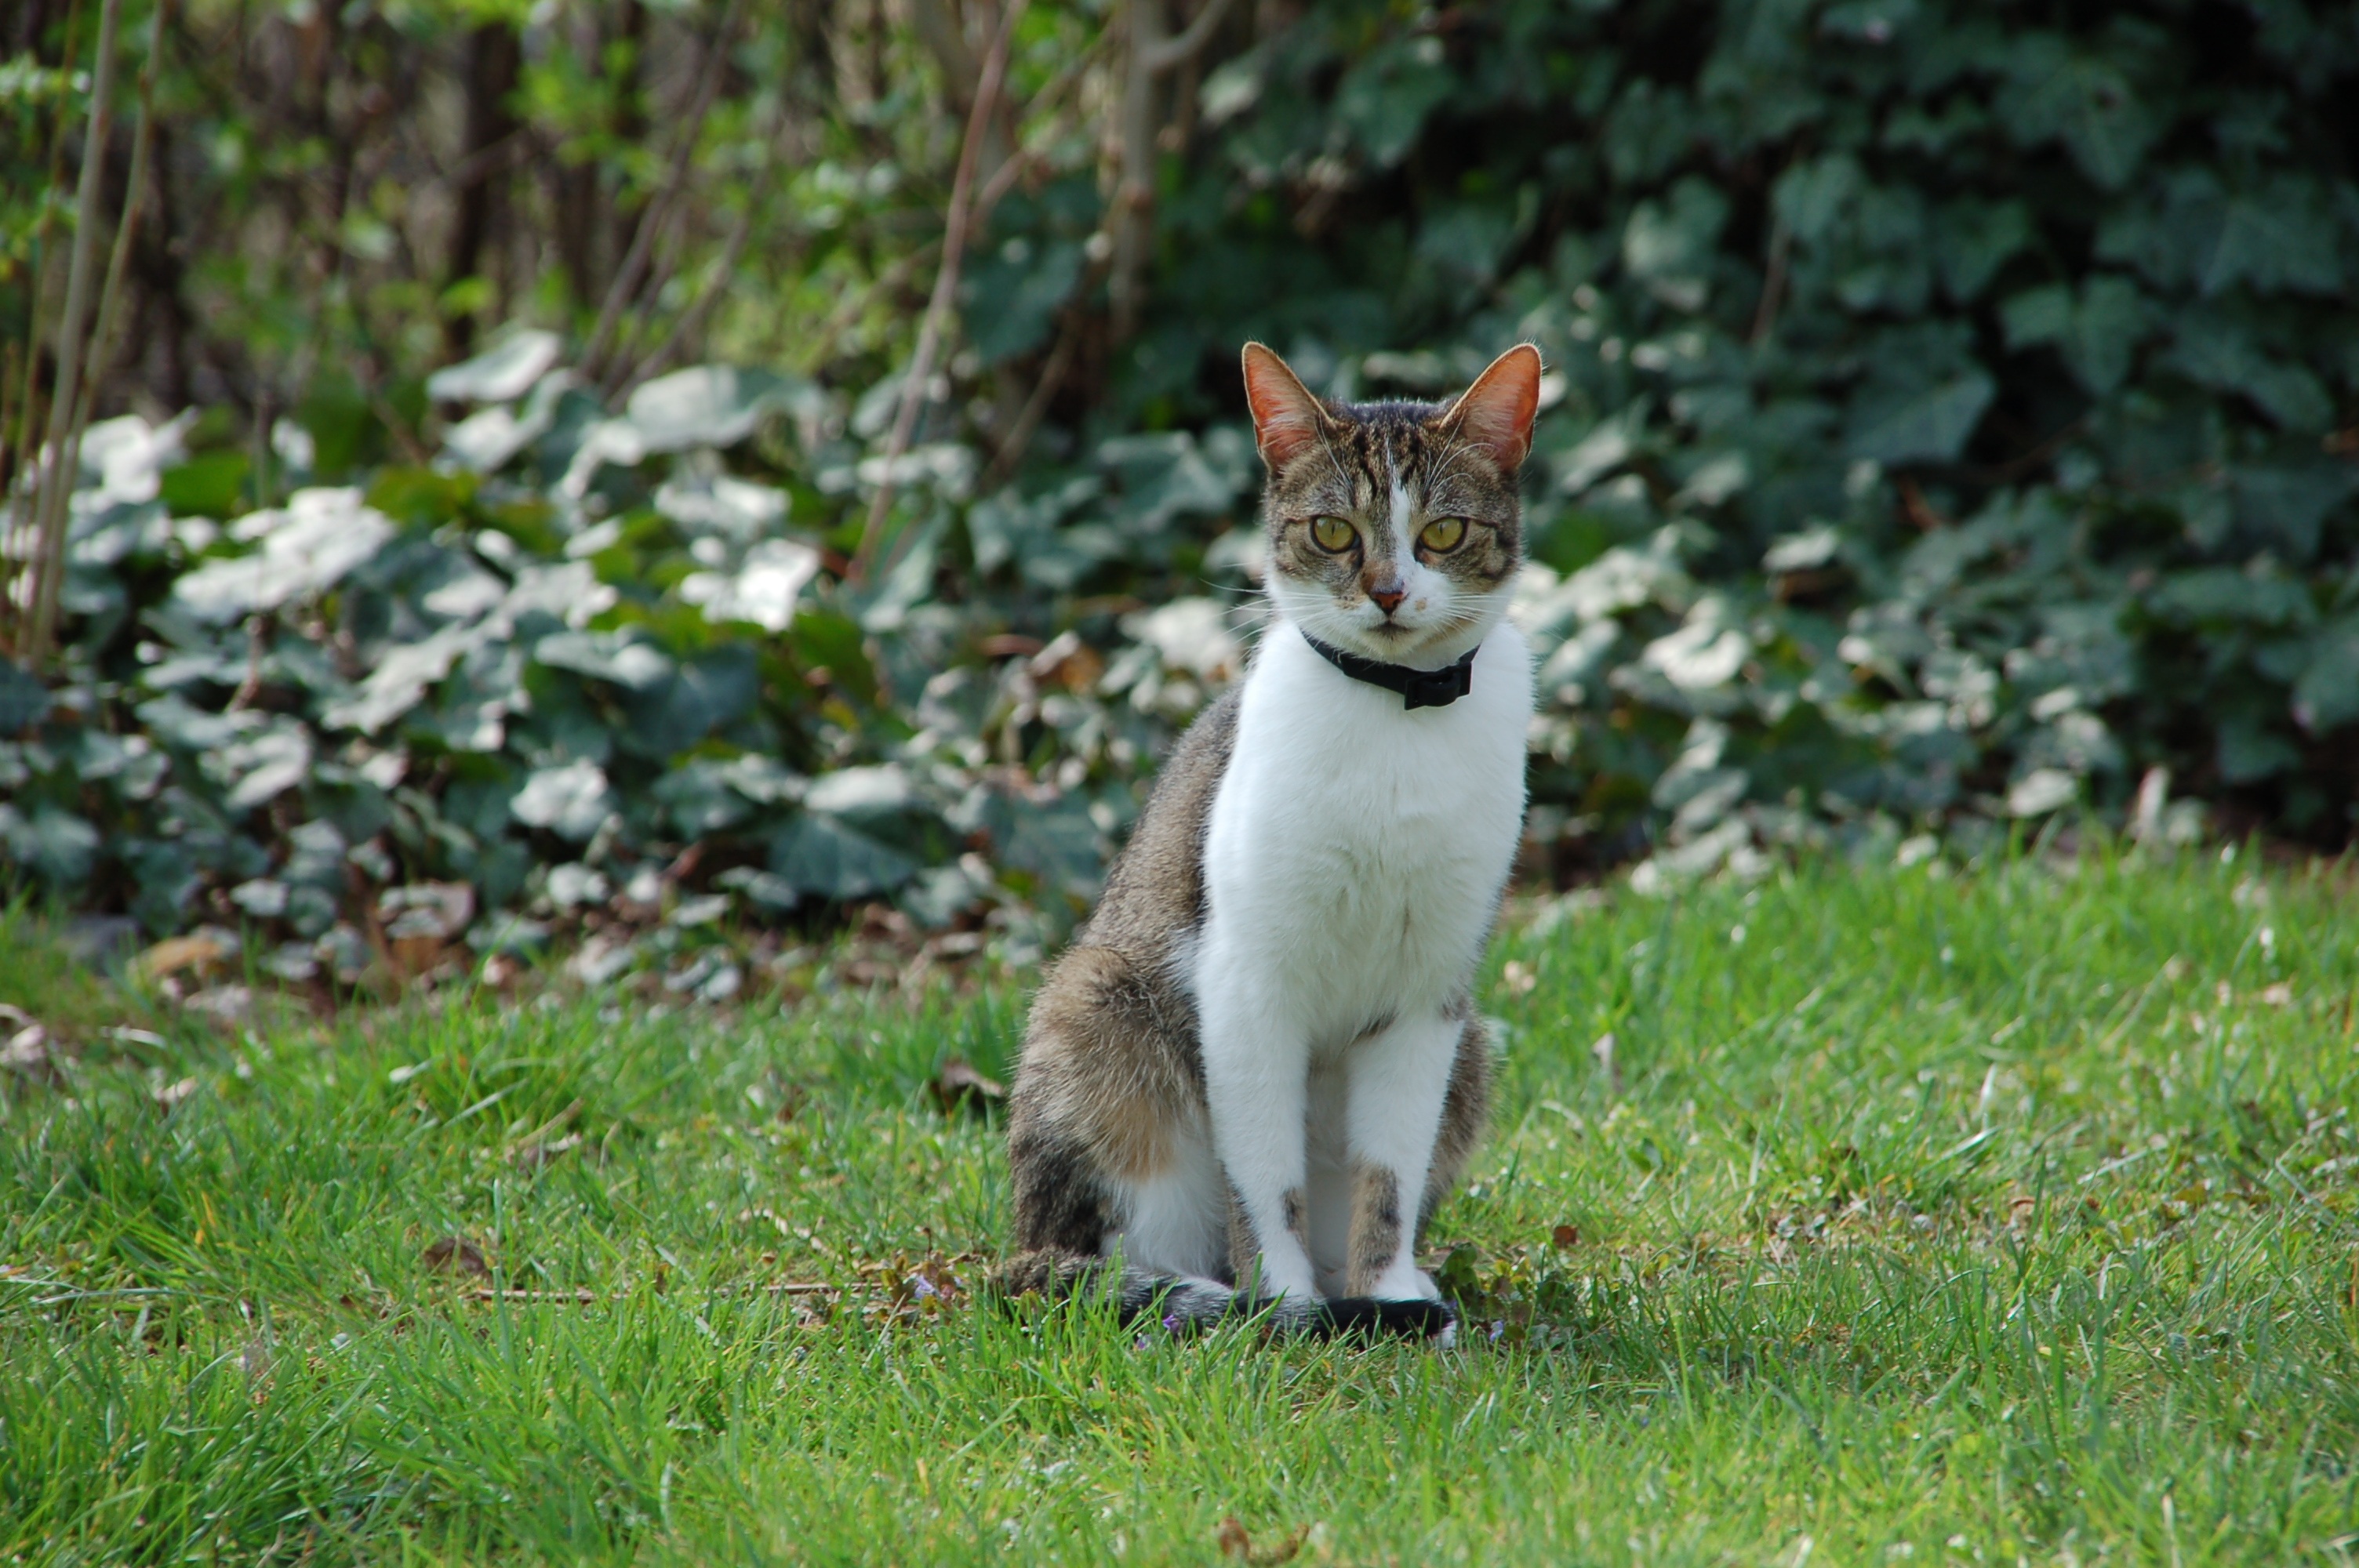
nature, sweet, animal, cute, wildlife, pet, relax, kitten, cat, mammal, garden, fauna, playful, eyes, vertebrate, chill, mieze, stray, domestic cat, dear, charming, puma, tiger cat, cat face, cat portrait, baby cat, natureworld, grumpy cat, wild cat, small to medium sized cats, cat like mammal